Stjepan Jovanović

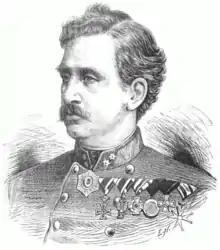
"Baron Stjepan Jovanović"

Stjepan Jovanović (Stephan "Freiherr" (Baron) von Jovanovich; 5 January 1828 – 8 December 1885) was a military commander of the Austrian Empire from the Croatian Military Frontier.